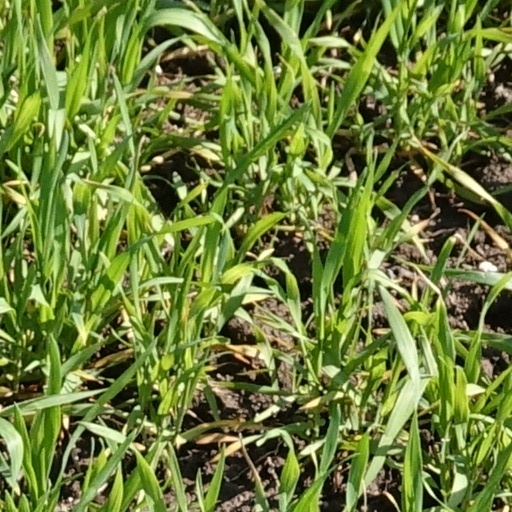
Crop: wheat